Cándido Camero

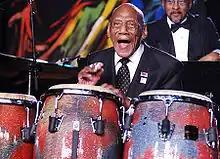
Camero in 2008

Cándido Camero Guerra (22April 19217November 2020), known simply as Cándido, was a Cuban conga and bongo player. He is considered a pioneer of Afro-Cuban jazz and an innovator in conga drumming. He was responsible for the embracing of the tuneable conga drum, the first to play multiple congas developing the techniques that all players use today, as well as the combination of congas, bongos, and other instruments such as the foot-operated cowbell, an attached guiro, all played by just one person. Thus he is the creator of the multiple percussion set-up.